Desingu Raja

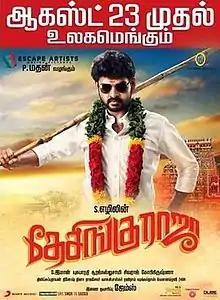
Promotional poster

Desingu Raja is a 2013 Indian Tamil-language comedy film directed by S. Ezhil, and produced by P. Madan under the banner Escape Artists Motion Pictures. Starring Vimal and Bindu Madhavi, it also features Soori, Singampuli and Ravi Mariya, playing supporting roles. The film is set in two villages which are perpetually at conflict with one another.